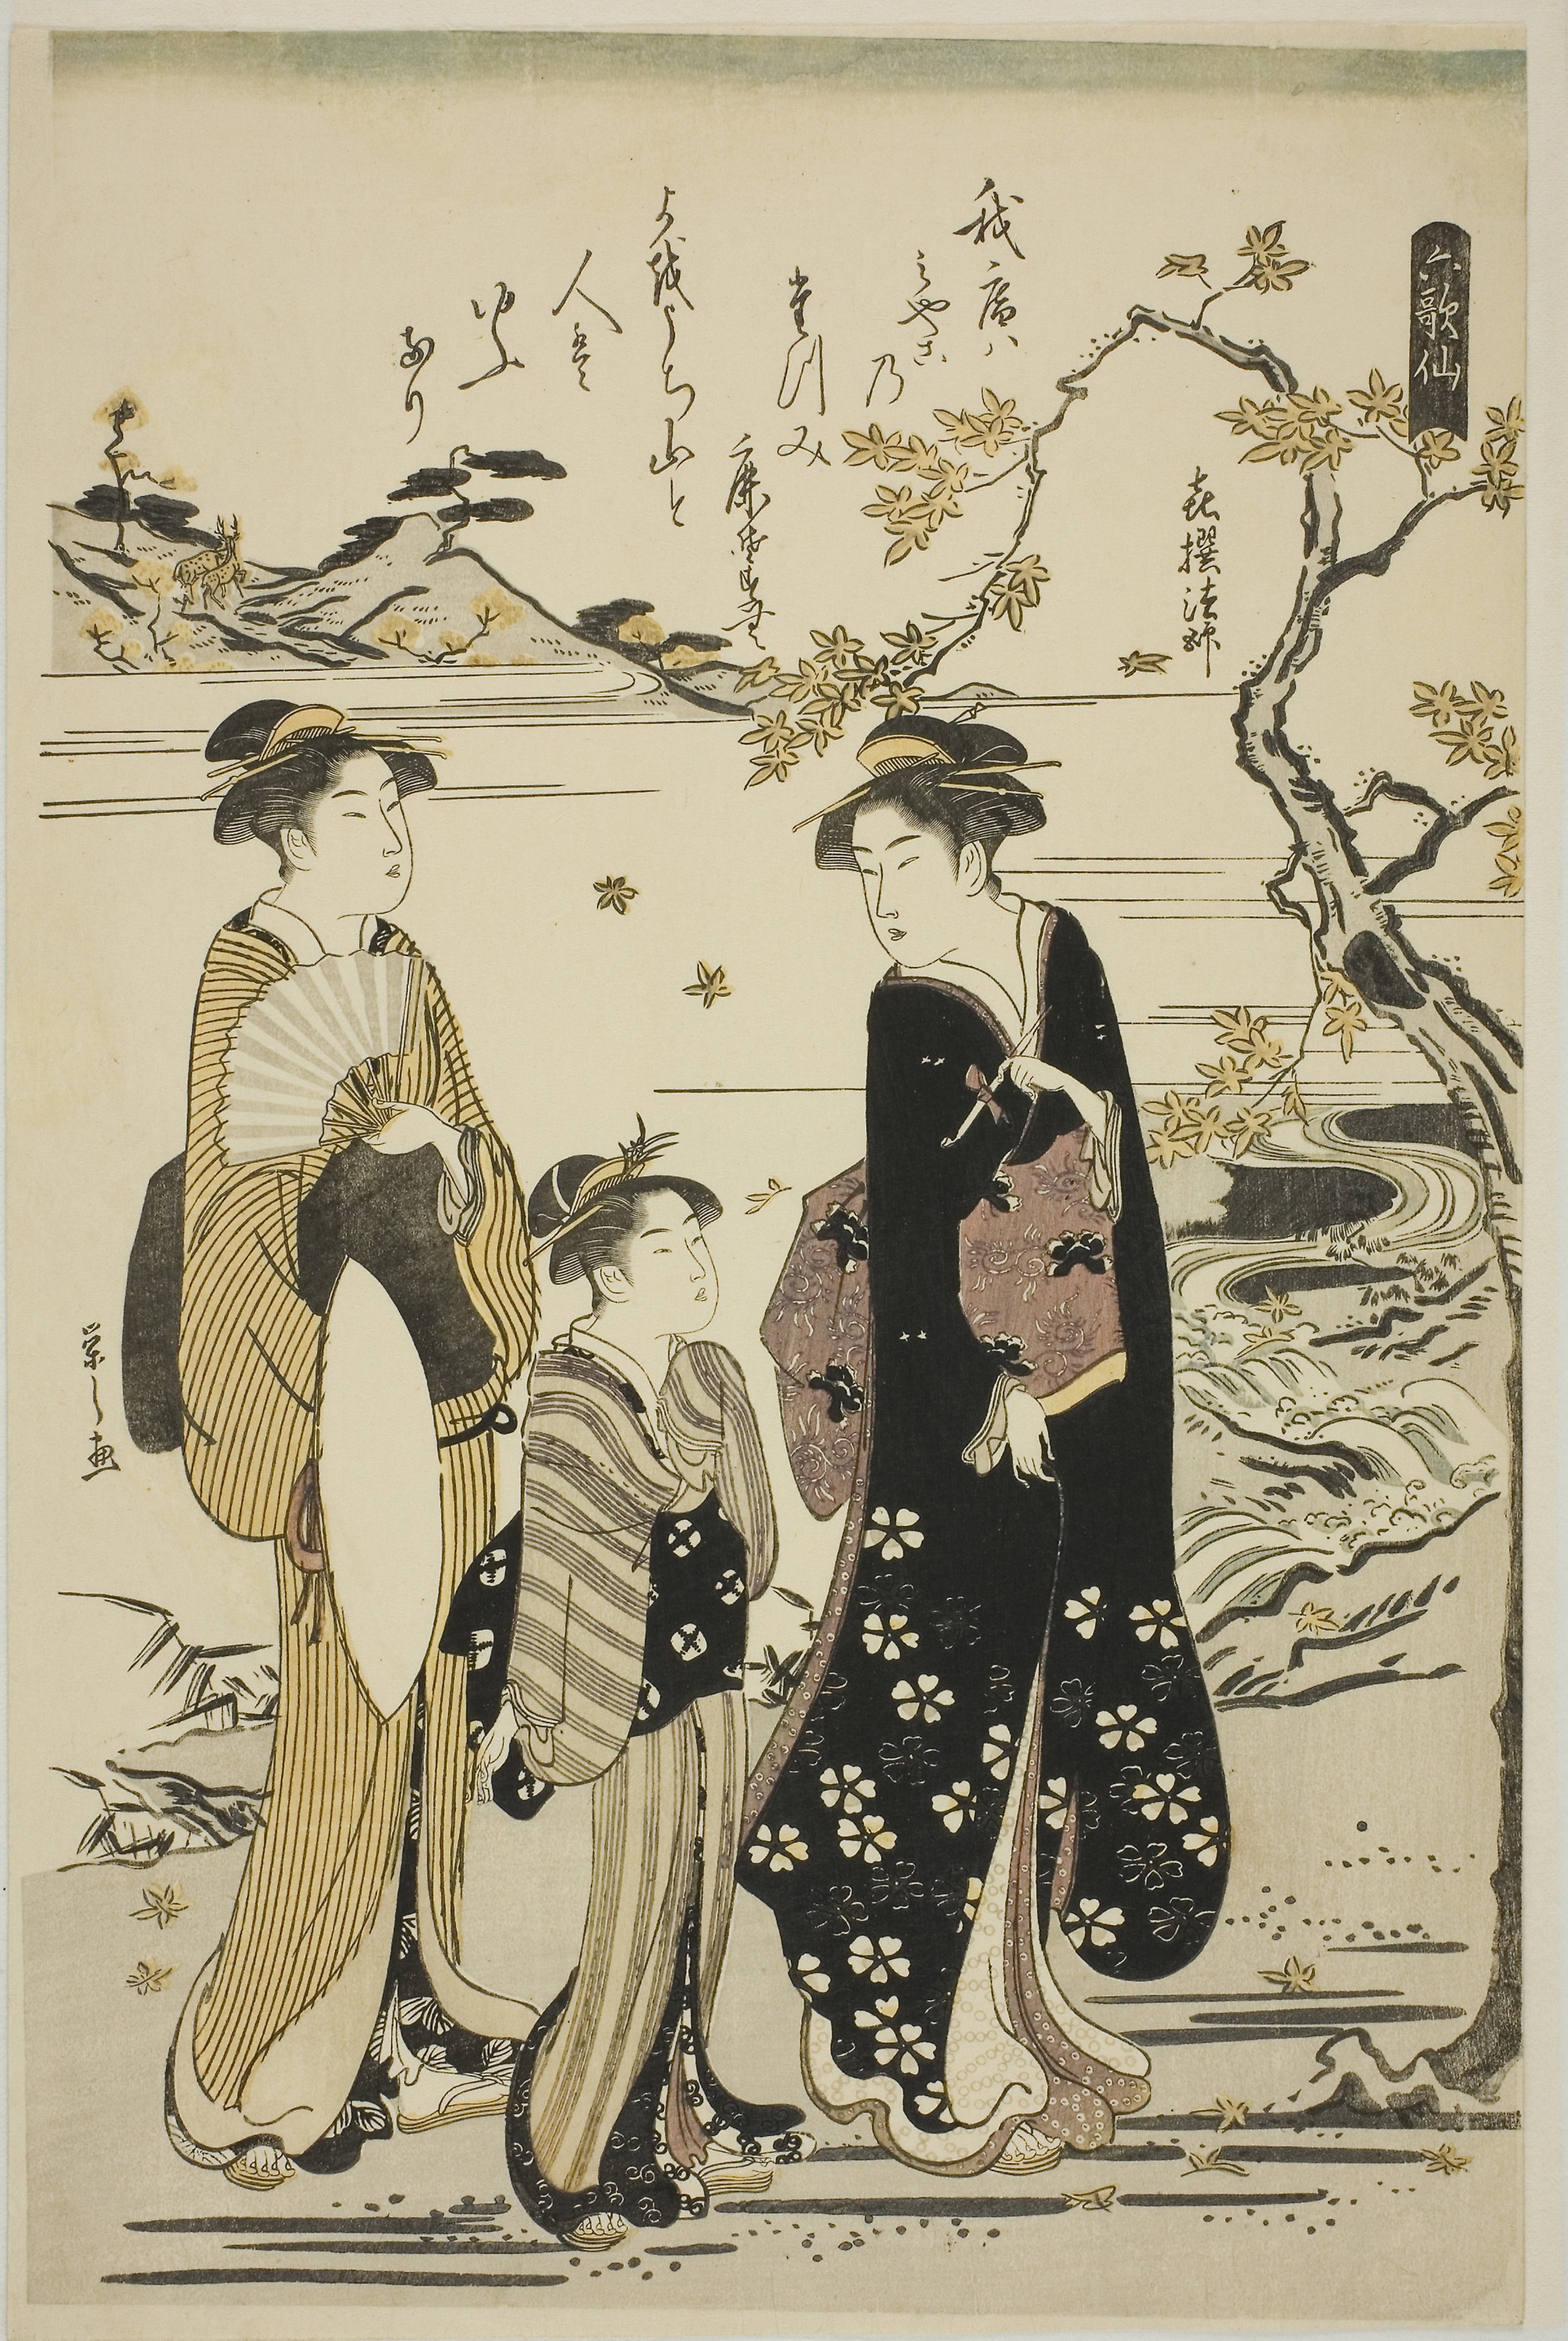
art, illustration, costume design, Victorian fashion, style, printmaking, vintage clothing, painting